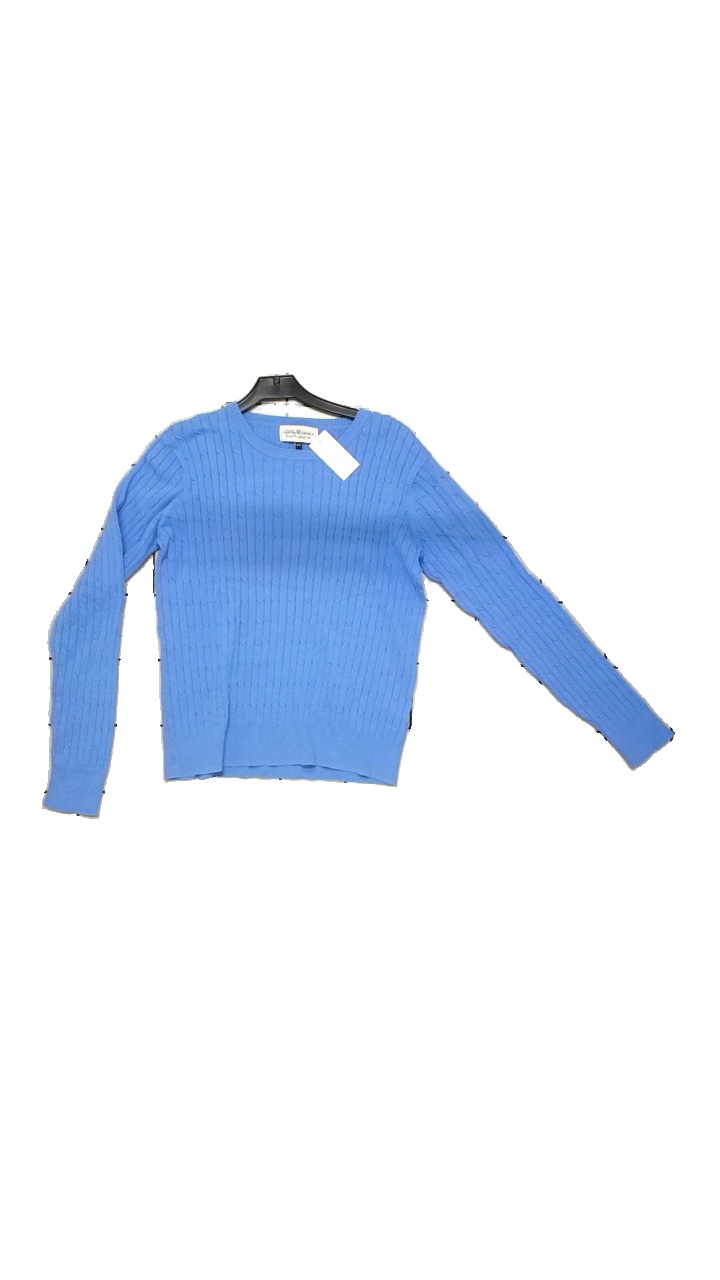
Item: Sweater (Ladies)
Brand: Hamton Republic (kappahl)
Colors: Blue
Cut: Regular, V-collar
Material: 80% cotton, 20% polyamide
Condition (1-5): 5
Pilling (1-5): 3
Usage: Reuse
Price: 50-100